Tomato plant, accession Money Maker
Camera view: bottom (45 deg); turntable rotation: 30 degrees
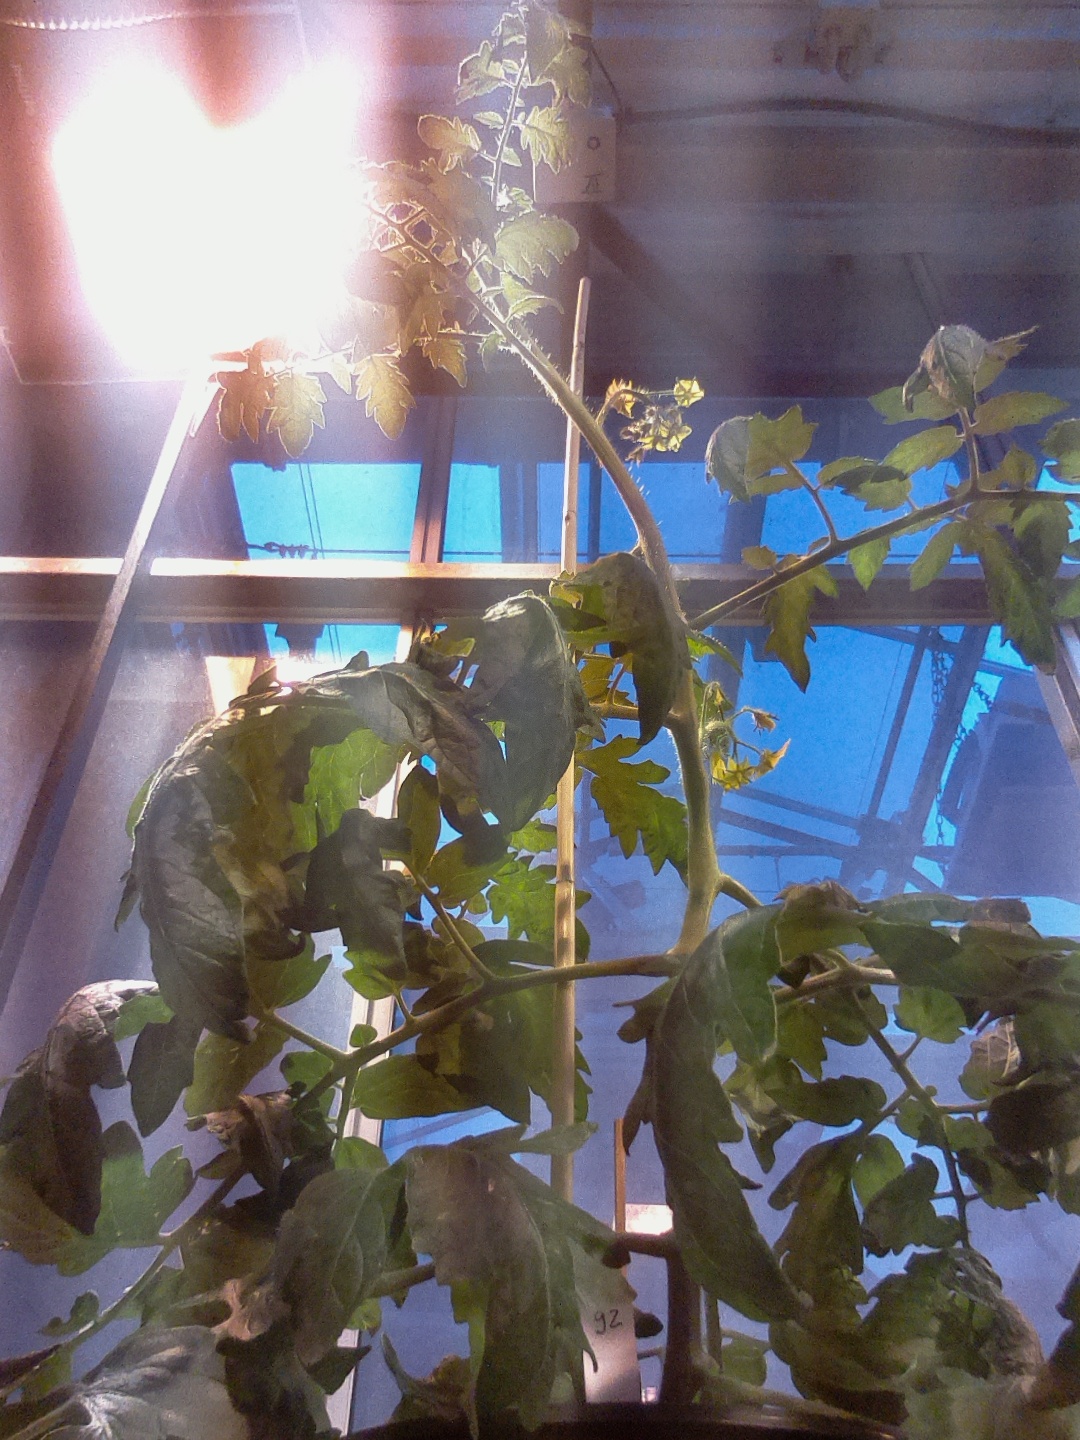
BBCH growth stage 68: Full flowering, 80%-90% of flowers open, more petals falling